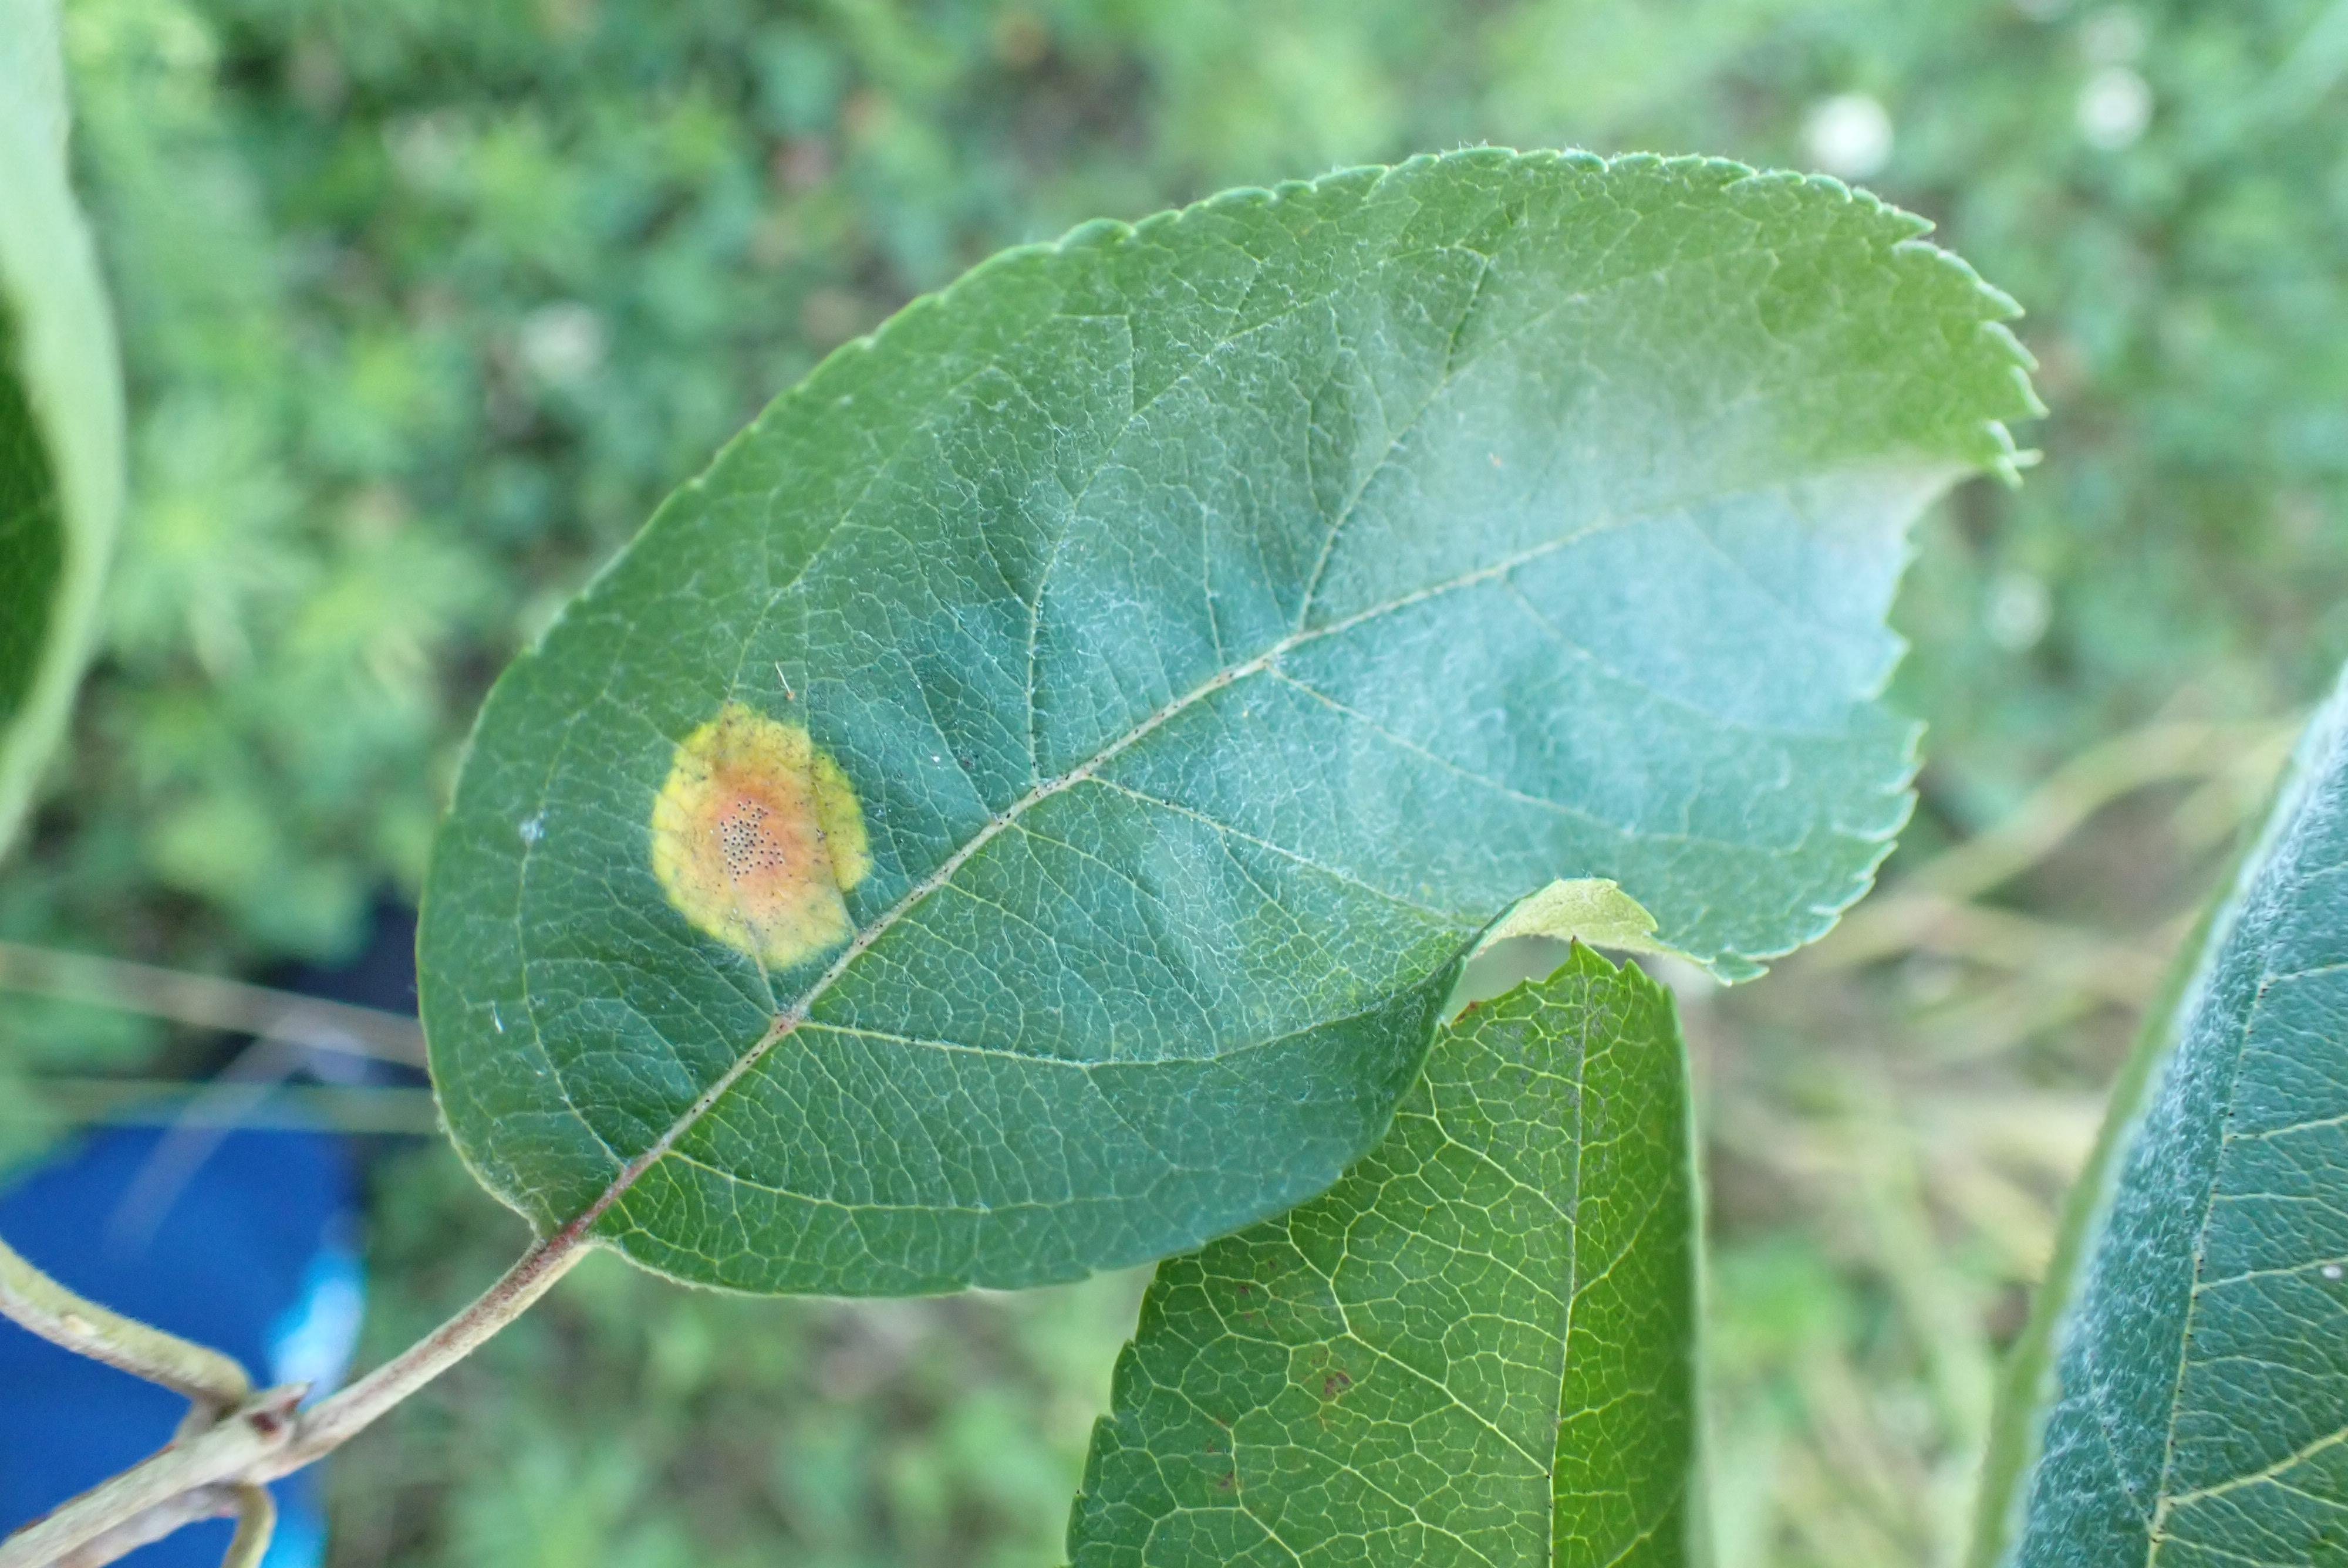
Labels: rust